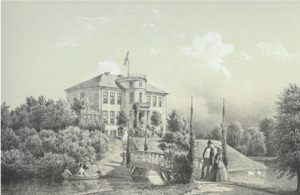
Egholm (Sæby Sogn)
Egholm er en herregård i Sæby Sogn, Voldborg Herred i Lejre Kommune.